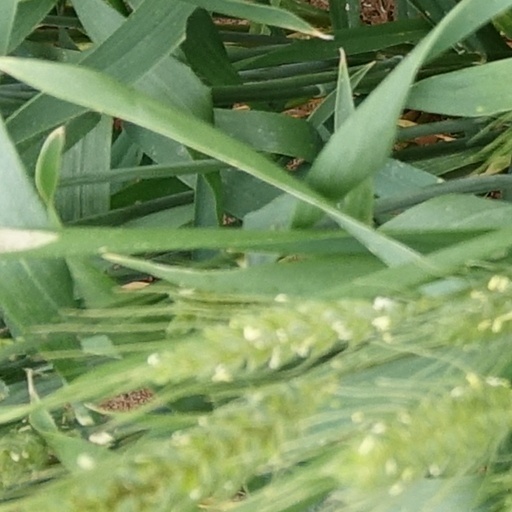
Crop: wheat